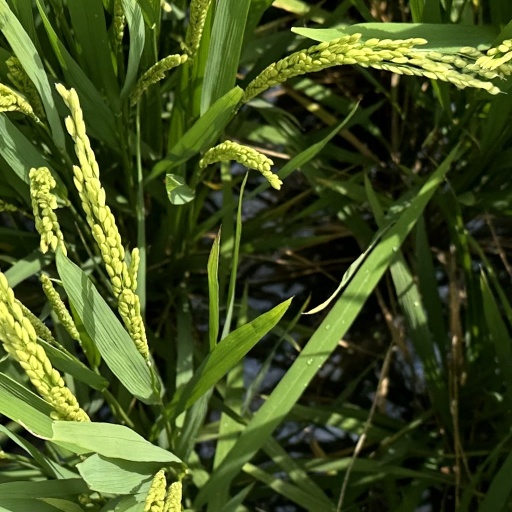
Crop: rice